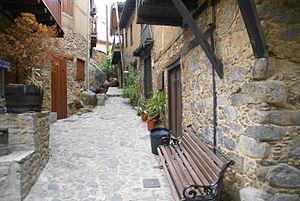
Kakopetriá est une localité de Chypre, située à 55 km au sud-ouest de la capitale, Nicosie, en face de contreforts nord des Montagnes de Troodos. Elle se trouve à une altitude de 667 mètres et c'est le plus haut village de la vallée de Soléa. Elle compte 1 200 habitants permanents et quelques centaines d'autres qui ont une résidence secondaire, ou sont originaires de Kakopetriá, mais travaillent à Nicosie. Elle est entouré par la forêt et est construite sur les rives de rivières Kargotis et Garillis.